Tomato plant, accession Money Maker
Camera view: bottom (45 deg); turntable rotation: 120 degrees
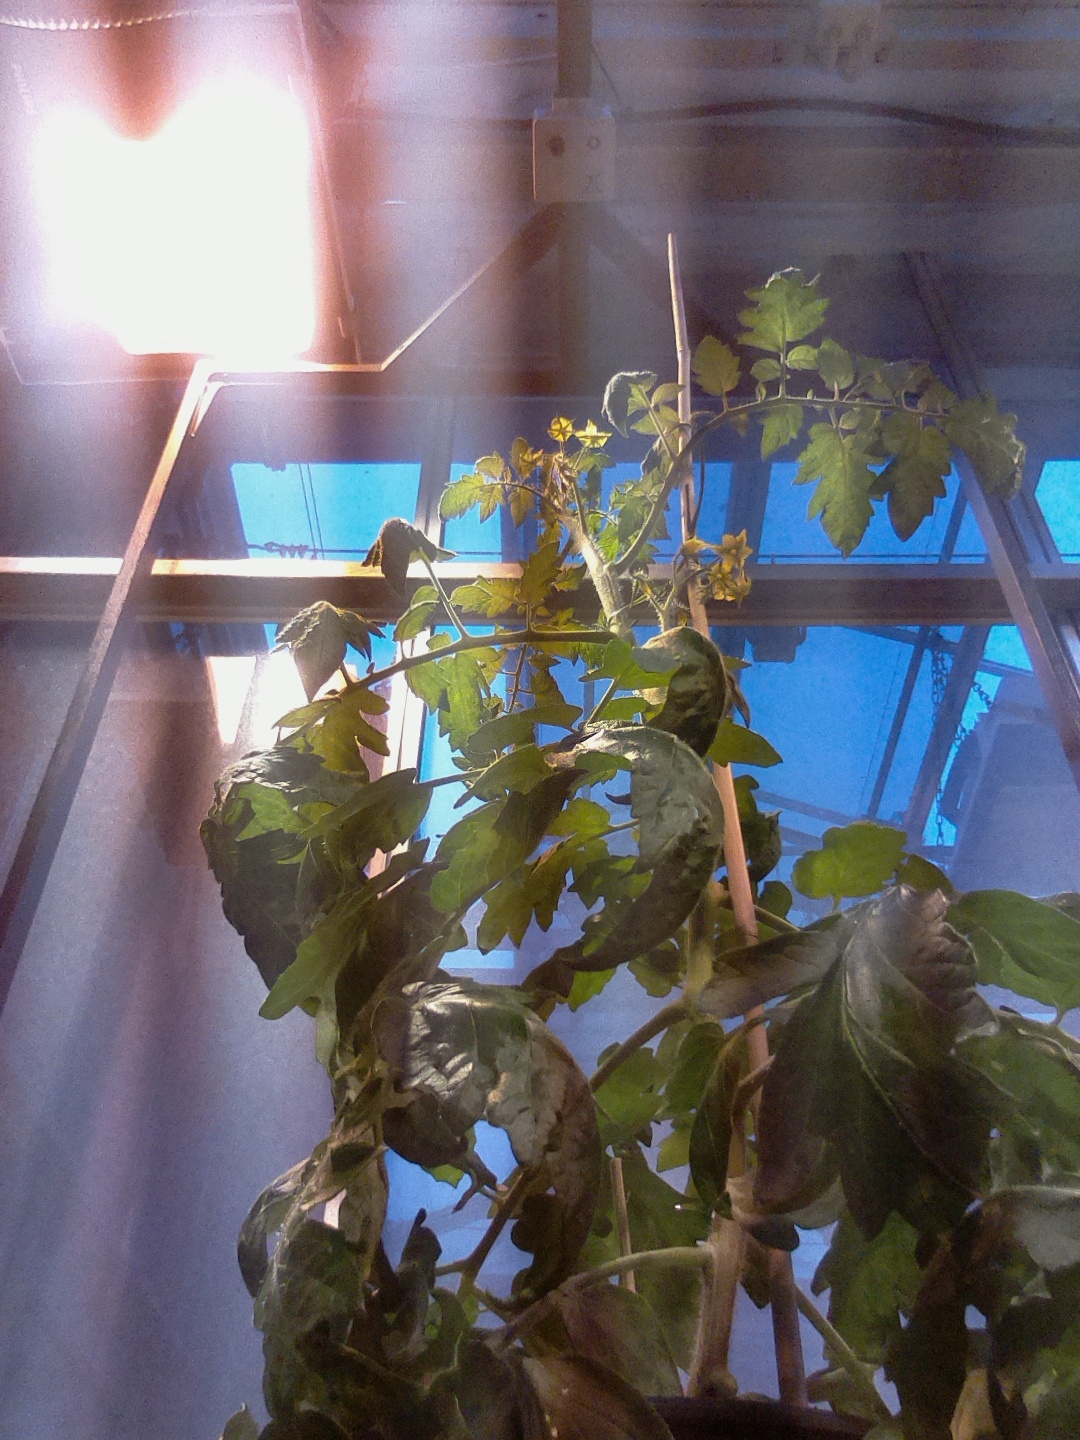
BBCH growth stage 68: Full flowering, 80%-90% of flowers open, more petals falling